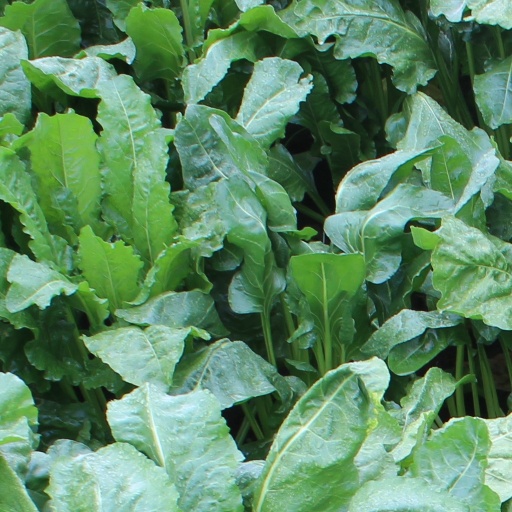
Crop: sugar beet